Willem Danielsz van Tetrode

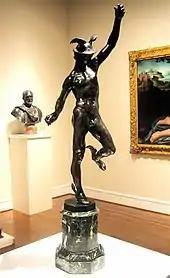
"Mercury" (1549–1550) in the Los Angeles County Museum of Art

Willem, as he still was, is documented at the court of François I by his late teens, which provides the most reasonable place for him to have met Benvenuto Cellini, who left the French court and returned to Florence in 1545. He is documented in the Florentine workshop of Cellini in 1549–50; he was among the sculptors who worked on the marble base for Cellini's "Perseus with the Head of Medusa" in Florence. In Rome a surviving letter of Guglielmo's records Cellini's distaste and contempt for restoring antique Roman sculpture. In about 1549 Guglielmo restored an antique fragmentary torso as a "Ganymede" for Cosimo I de' Medici.